Preah Vihear Temple

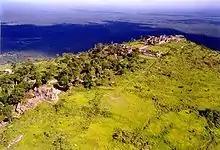
The temple is located on a hill, oriented along a north–south axis. The plain in the upper part of this picture is the Cambodian side to the south.

In modern times, Prasat Preah Vihear was rediscovered and became subject of a dispute between Thailand and the newly independent Cambodia. This came about due to the different maps each party used in national delimitation. In 1904, Siam and the French colonial authorities ruling Cambodia formed a joint commission to demarcate their mutual border to largely follow the watershed line of the Dângrêk mountain range, which placed nearly all of Preah Vihear temple on Thailand's side. France, who was the protector of Cambodia at the time, agreed with Siam in the Franco-Siamese boundary treaty of 1904. The Mixed Commission was set up in 1905, and it was to carry out delimitation between Siam and Cambodia. In 1907, after survey work, French officers drew up a map to show the border's location. Cambodia used the map published by French geographers in 1908 (called "Annex I map"), which showed the temple on Cambodian territory, while Thailand used the provisions of the treaty of 1904, which reads: